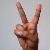
The image shows a hand gesture representing the letter 'V' in Indian Sign Language.